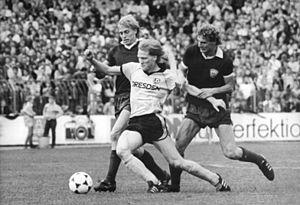
Rainer Ernst est un footballeur allemand, international est-allemand né le 31 décembre 1961 à Neustrelitz.